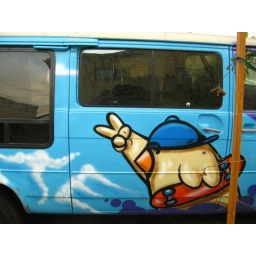
A van customized by my favorite street muralist as seen on Vendome north of Beverly Boulevard in HiFiTown